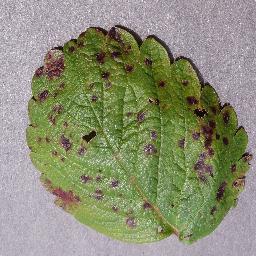
Label: Strawberry___Leaf_scorch